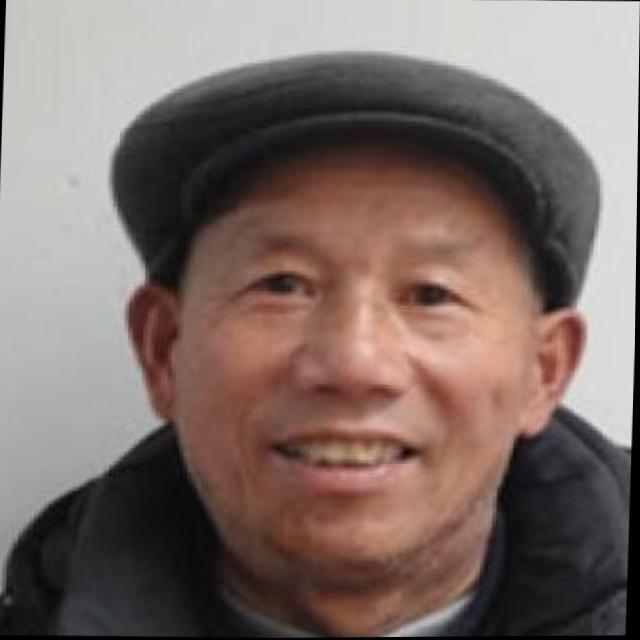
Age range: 45-64